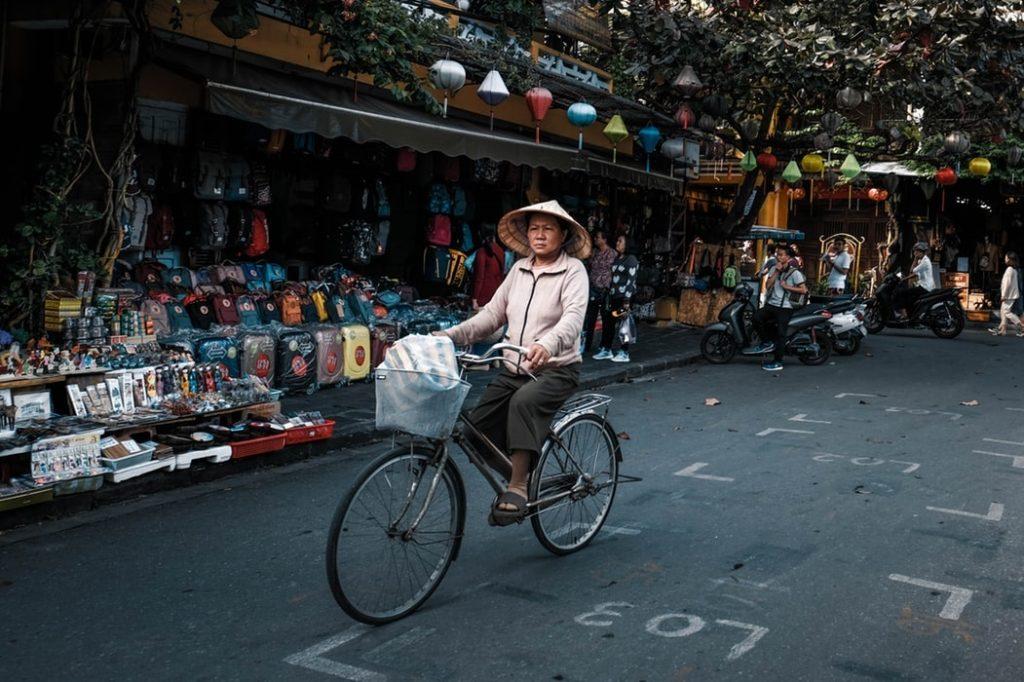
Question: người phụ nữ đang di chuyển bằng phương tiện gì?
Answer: xe đạp